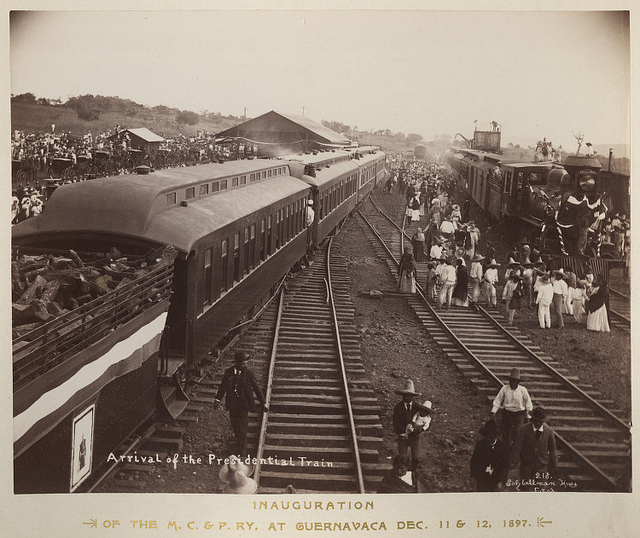
a couple of people are walking near an old train

An old photo of a train in a station with a crowd

People are crowding around on the tracks in front of an old fashioned train.